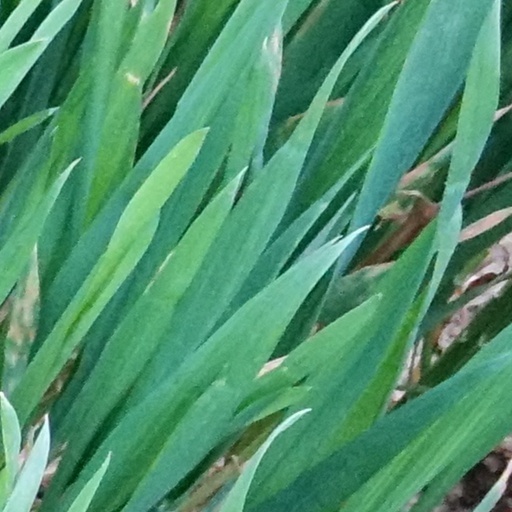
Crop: wheat